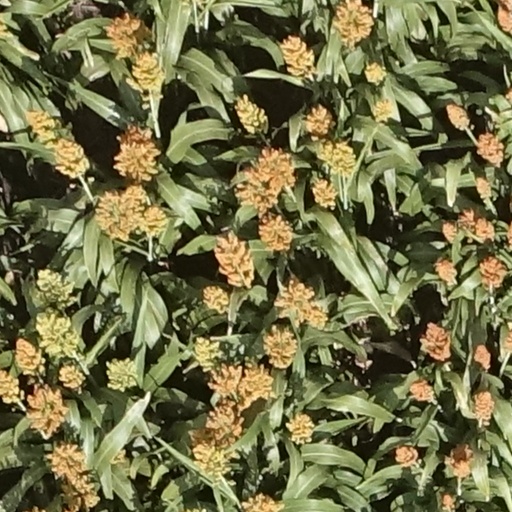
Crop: sorghum